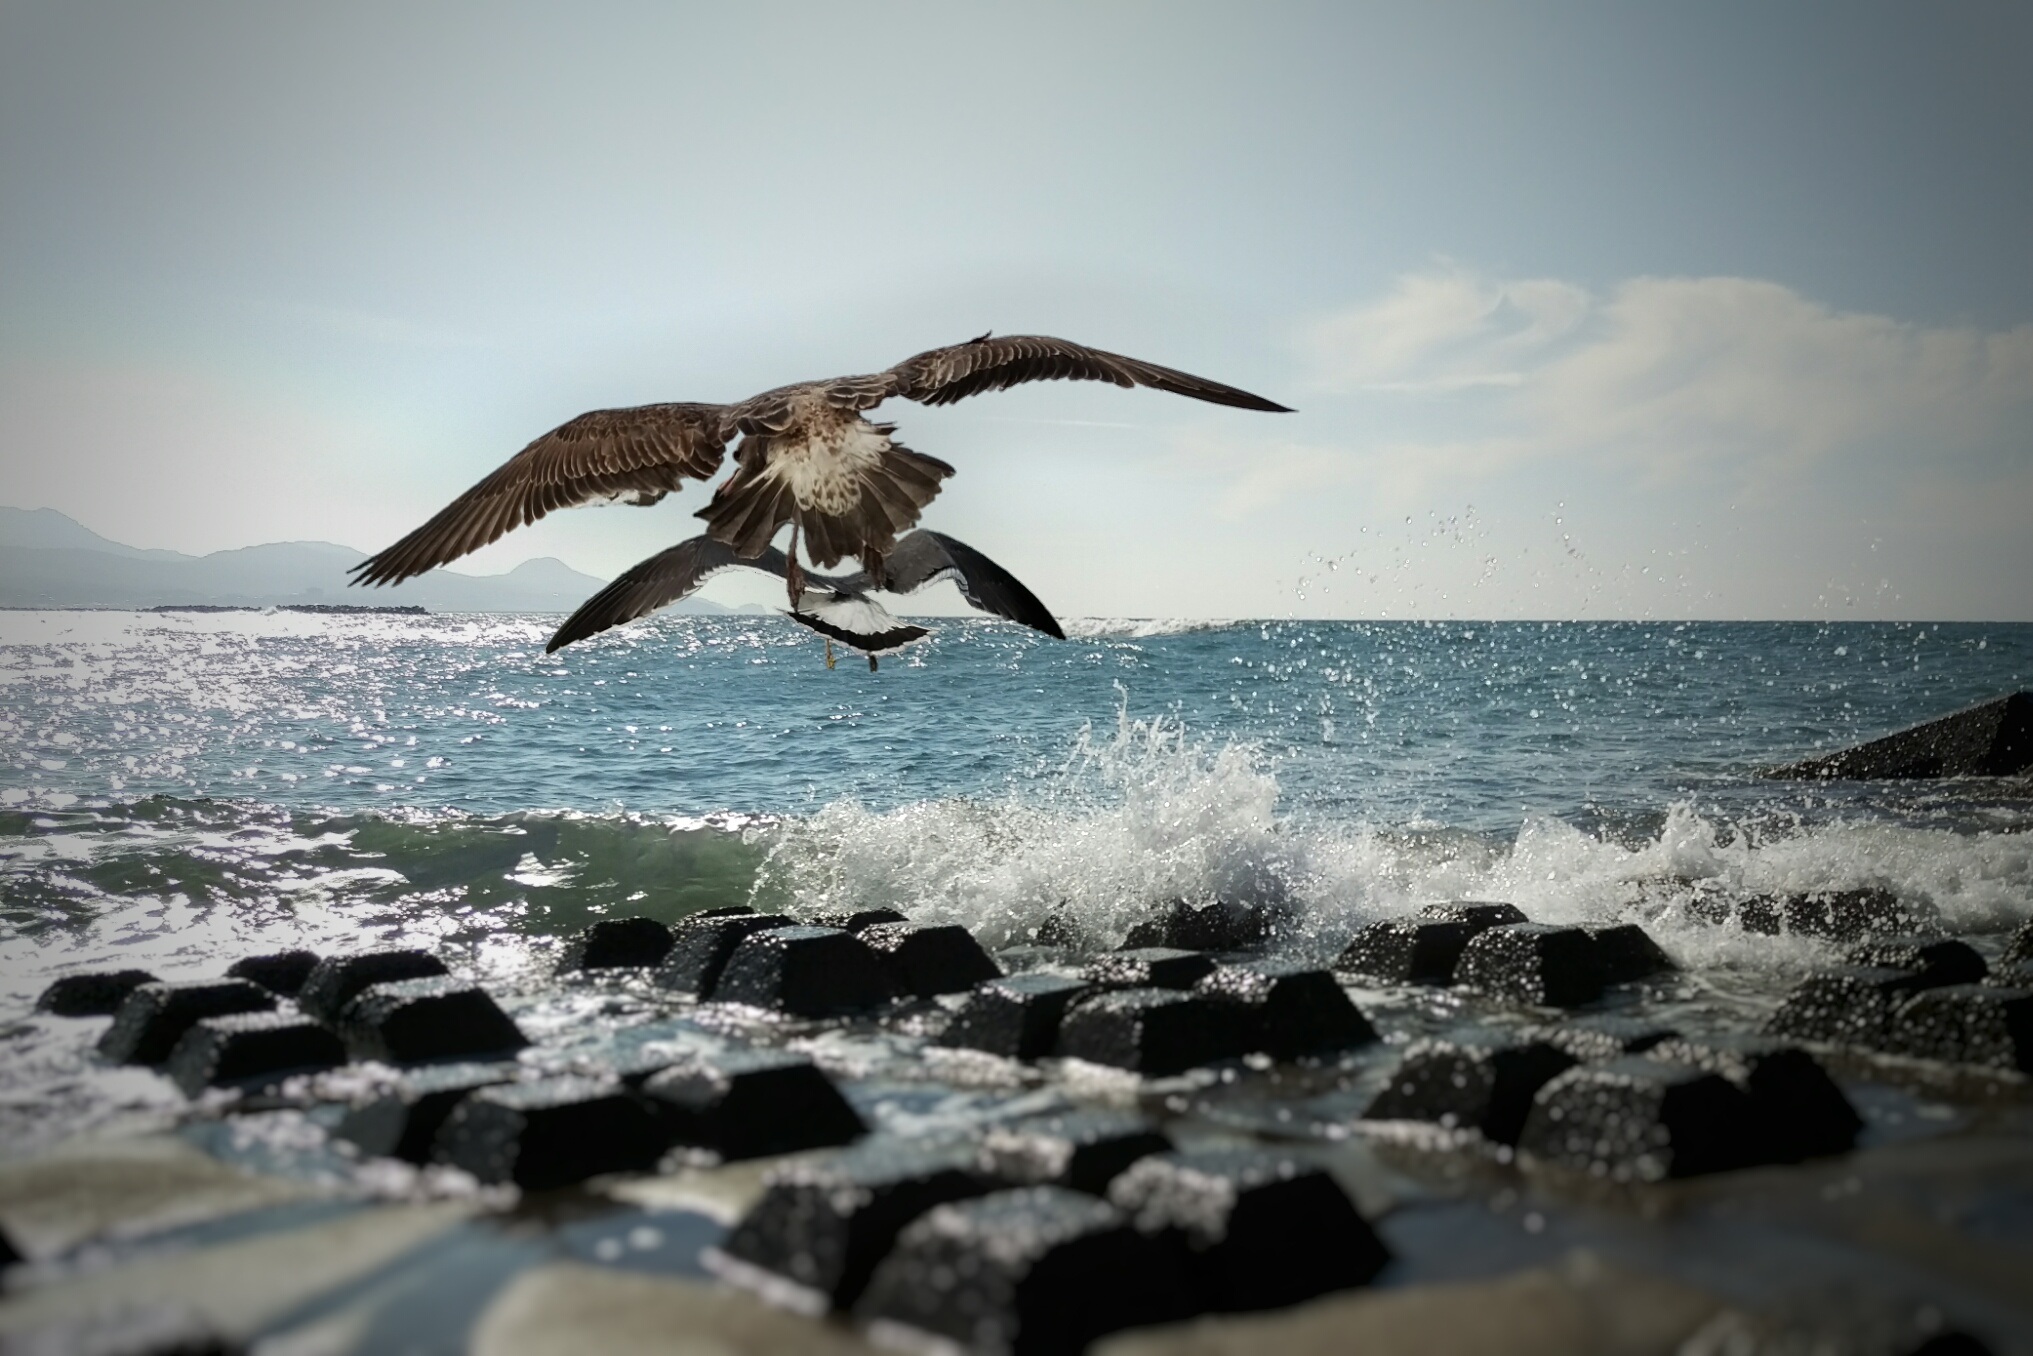
beach, landscape, sea, coast, water, rock, ocean, bird, shore, wave, seabird, seagull, flight, natural, wild animal, wild birds, birds of the sea